George Watson (accountant)

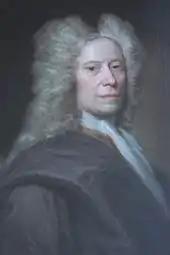
George Watson by William Aikman

Letters held by the Edinburgh City Archives written in 1695-6 between George Watson and two Scottish merchants residing in London, James Pitcairn and Michael Kincaid, show an intent for a mercantile venture to procure a ship and transport slaves from West Africa to Barbados and return to the British Isles carrying sugar. George Watson invested in this ship, named the "Amity" and captained by John Duncan. This venture was to be undertaken in conditions of secrecy as Scots were not allowed to trade with English colonies before the Act of Union in 1707.